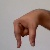
The image shows a hand gesture representing the letter 'Q' in Indian Sign Language.